White Pass and Yukon Route

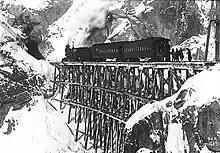
First train headed to White Pass, 1899

For many years the railroad was a subsidiary of Tri White Corporation, also the parent of Clublink, and operated by the Pacific and Arctic Railway and Navigation Company (in Alaska), the British Columbia Yukon Railway Company (in British Columbia) and the British Yukon Railway Company, originally known as the British Yukon Mining, Trading and Transportation Company (in Yukon), which used the trade name White Pass and Yukon Route. The railroad was sold by Clublink to a joint venture controlled by Survey Point Holdings, with a minority holding by the Carnival Corporation & plc parent company of the Carnival Cruise Line.